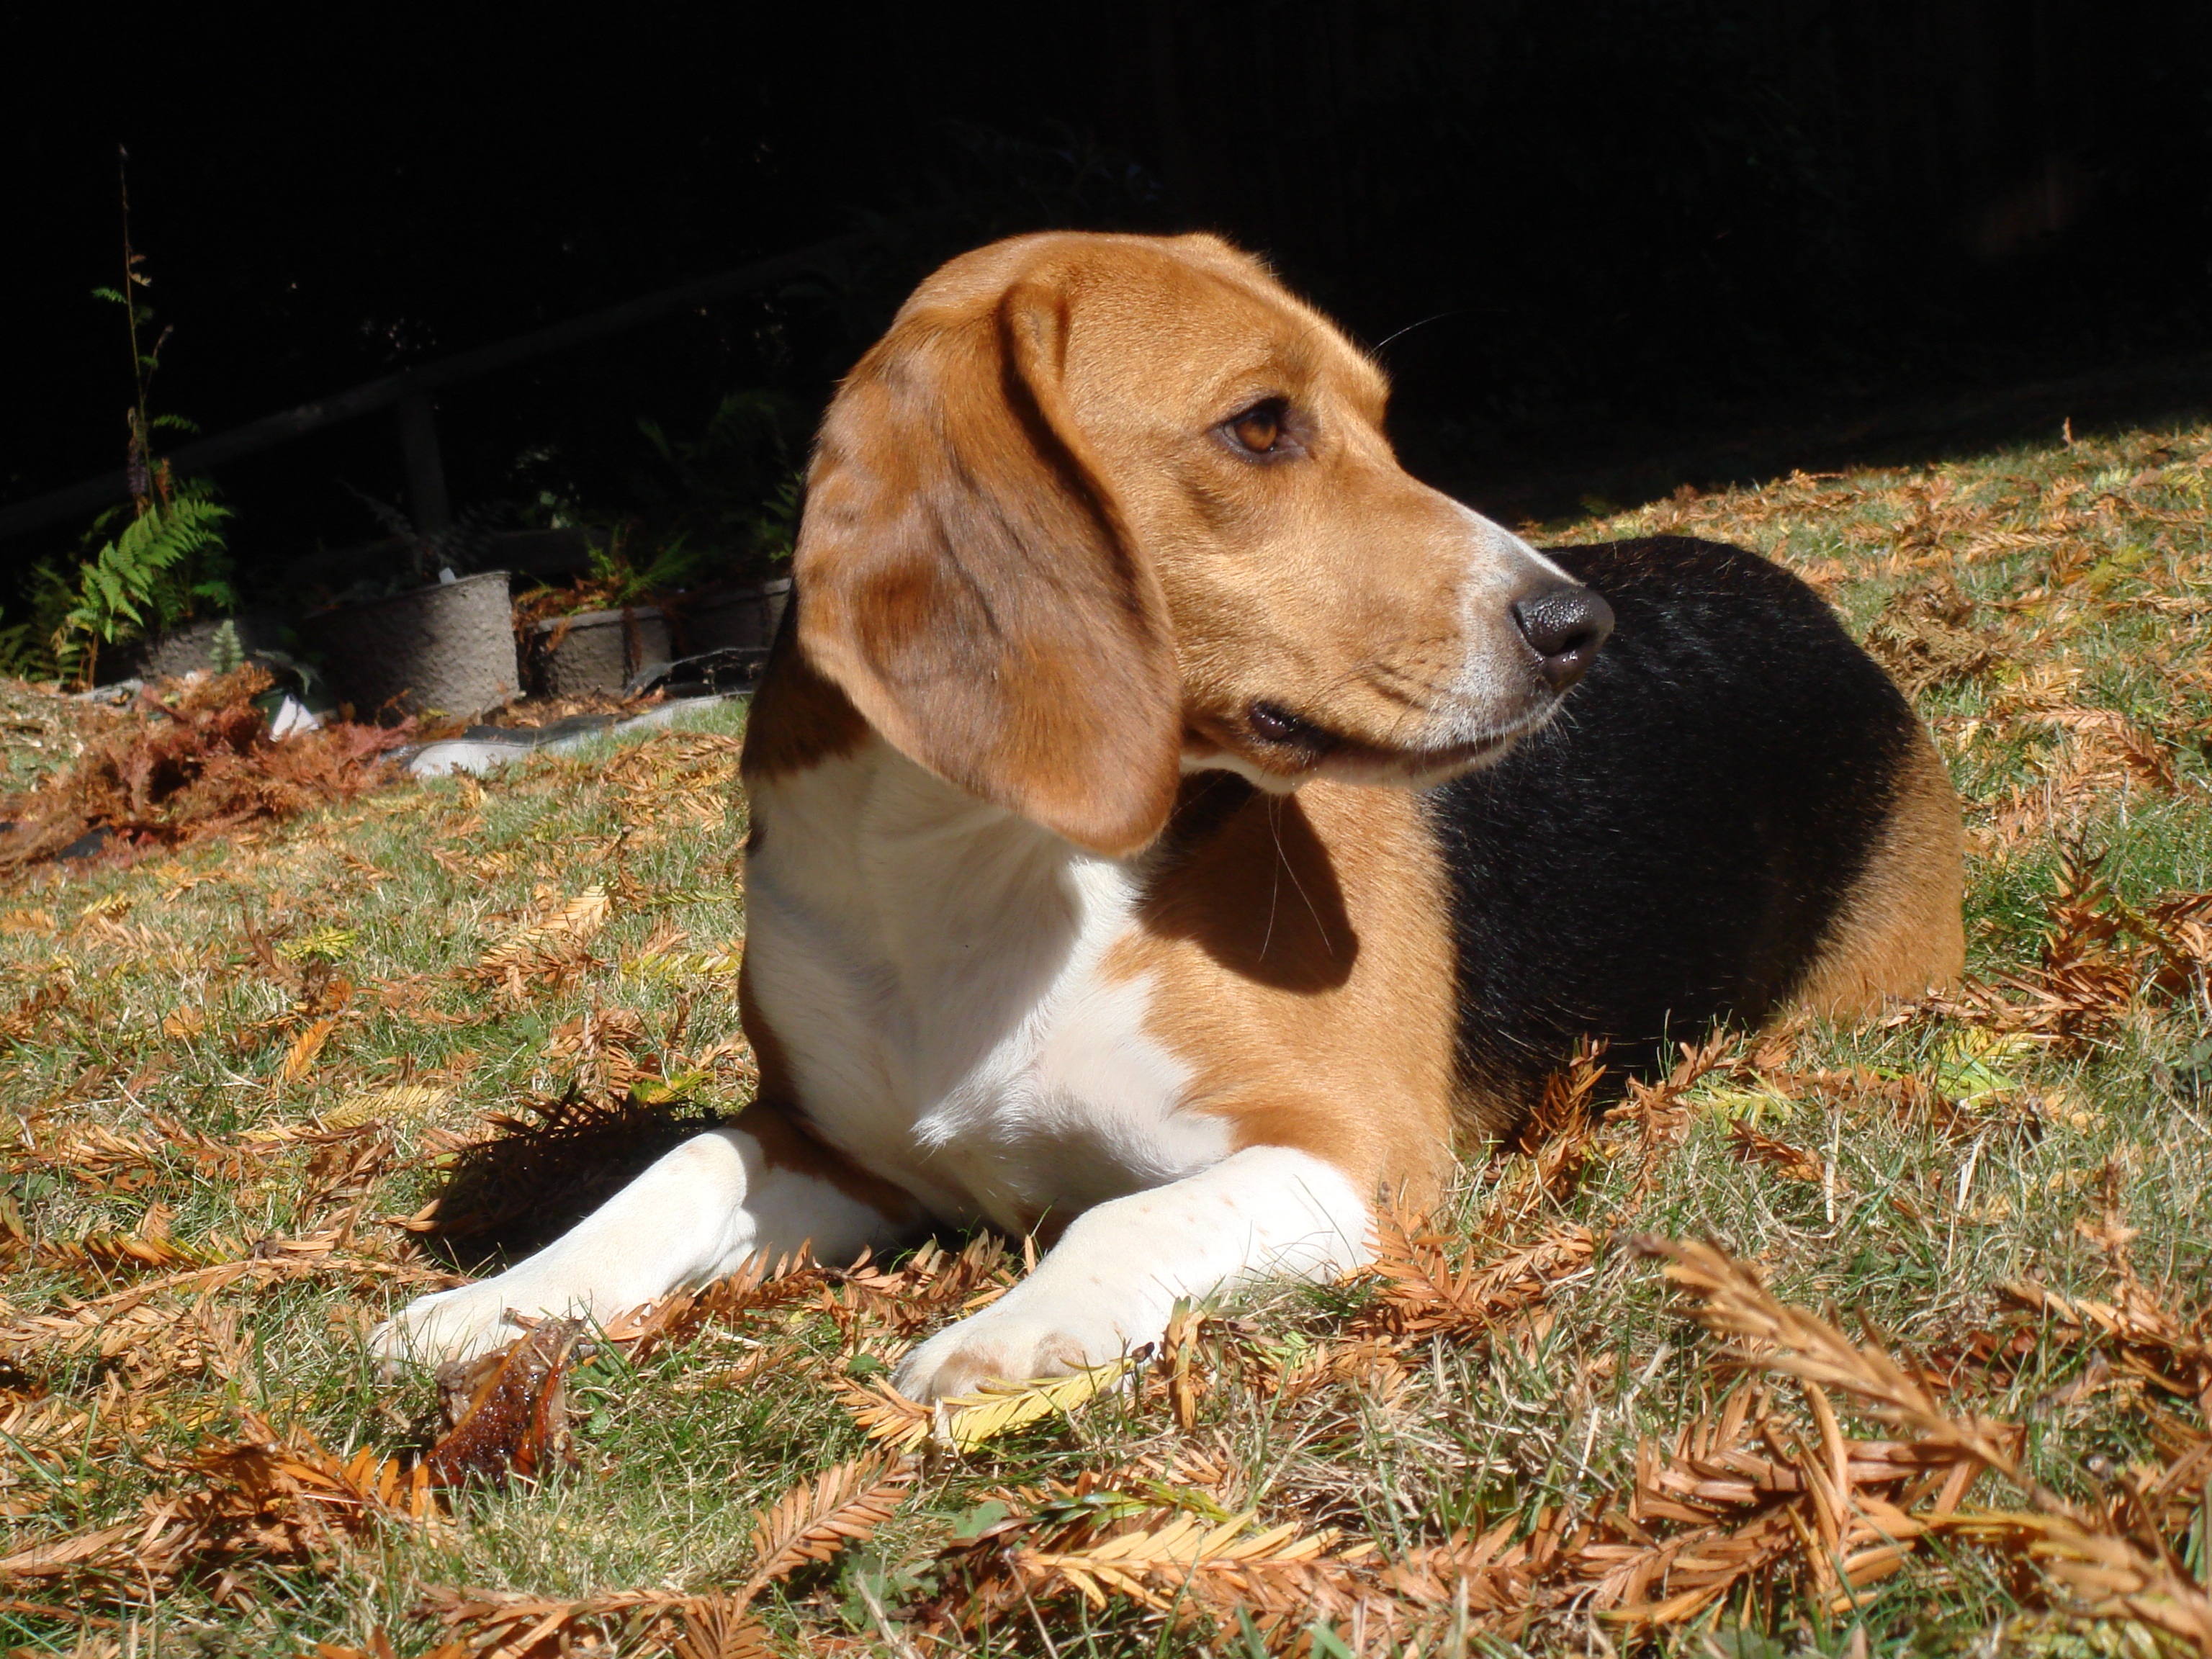
dog, animal, cute, canine, pet, mammal, hound, vertebrate, beagle, harrier, dog breed, doggy, purebred, scent hound, dog like mammal, carnivoran, beagle harrier, american foxhound, basset art sien normand, english foxhound, treeing walker coonhound, basset hound, estonian hound, finnish hound, serbian tricolour hound, hamiltonst vare, drever